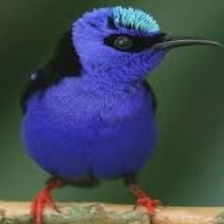
Species: RED LEGGED HONEYCREEPER
Scientific name: CYANERPES CYANEUS